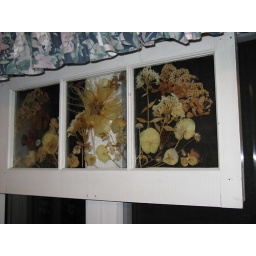
pressed flowers in window frame 3